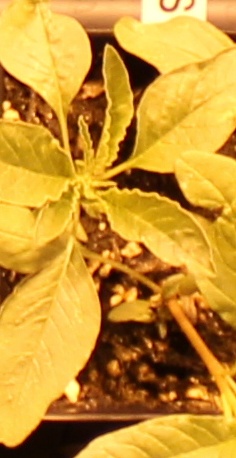
Label: Waterhemp